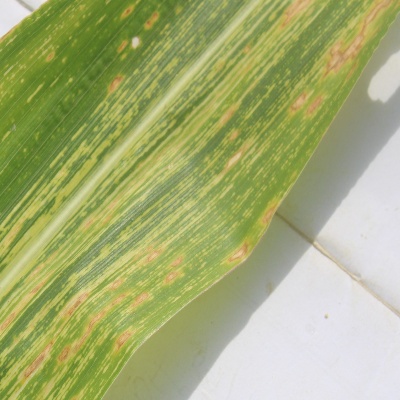
Crop: Maize
Condition: streak virus